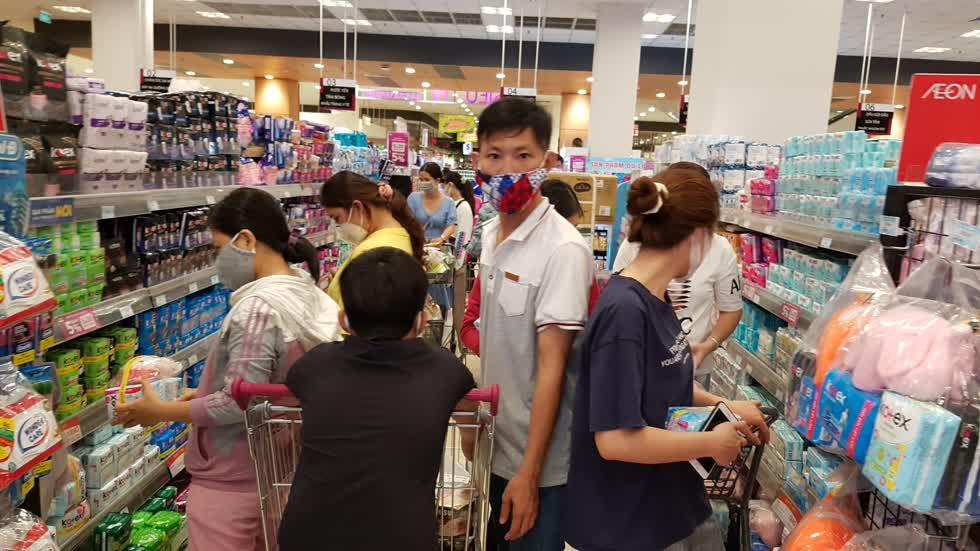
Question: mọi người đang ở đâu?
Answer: trung tâm mua sắm